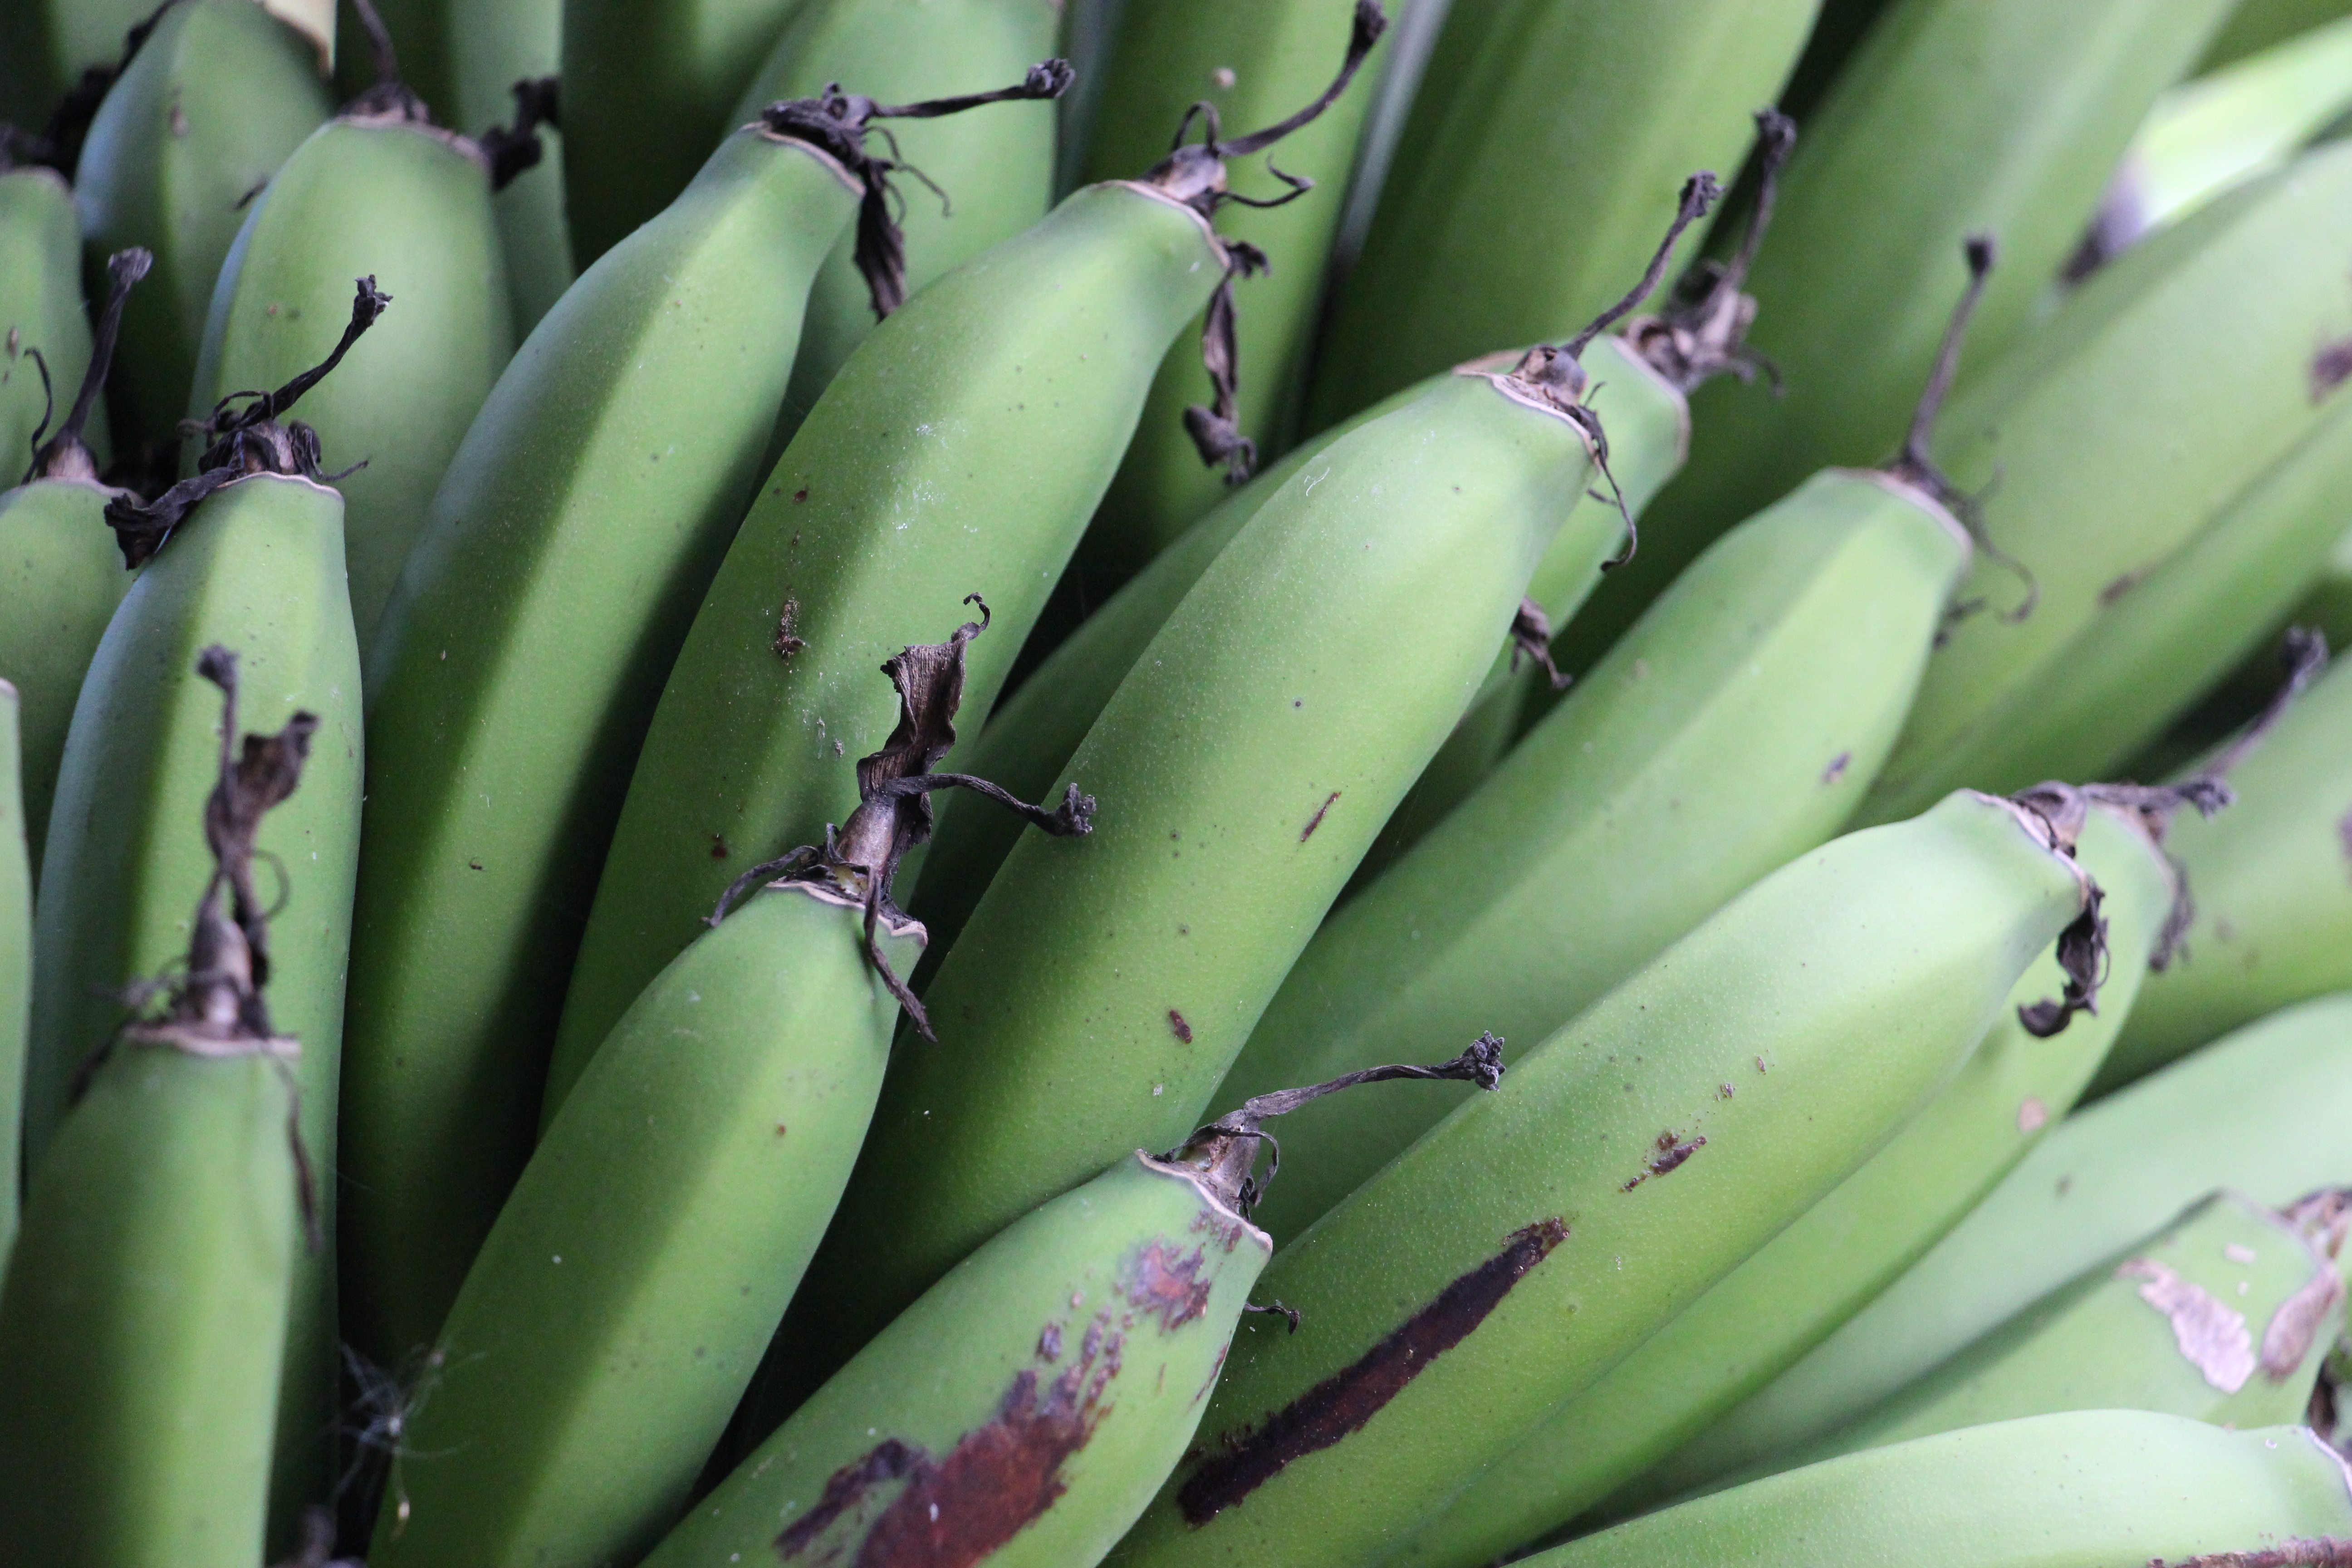
nature, plant, fruit, flower, food, green, produce, vegetable, botany, banana, flora, flowering plant, plant stem, land plant, hedgehog cactus